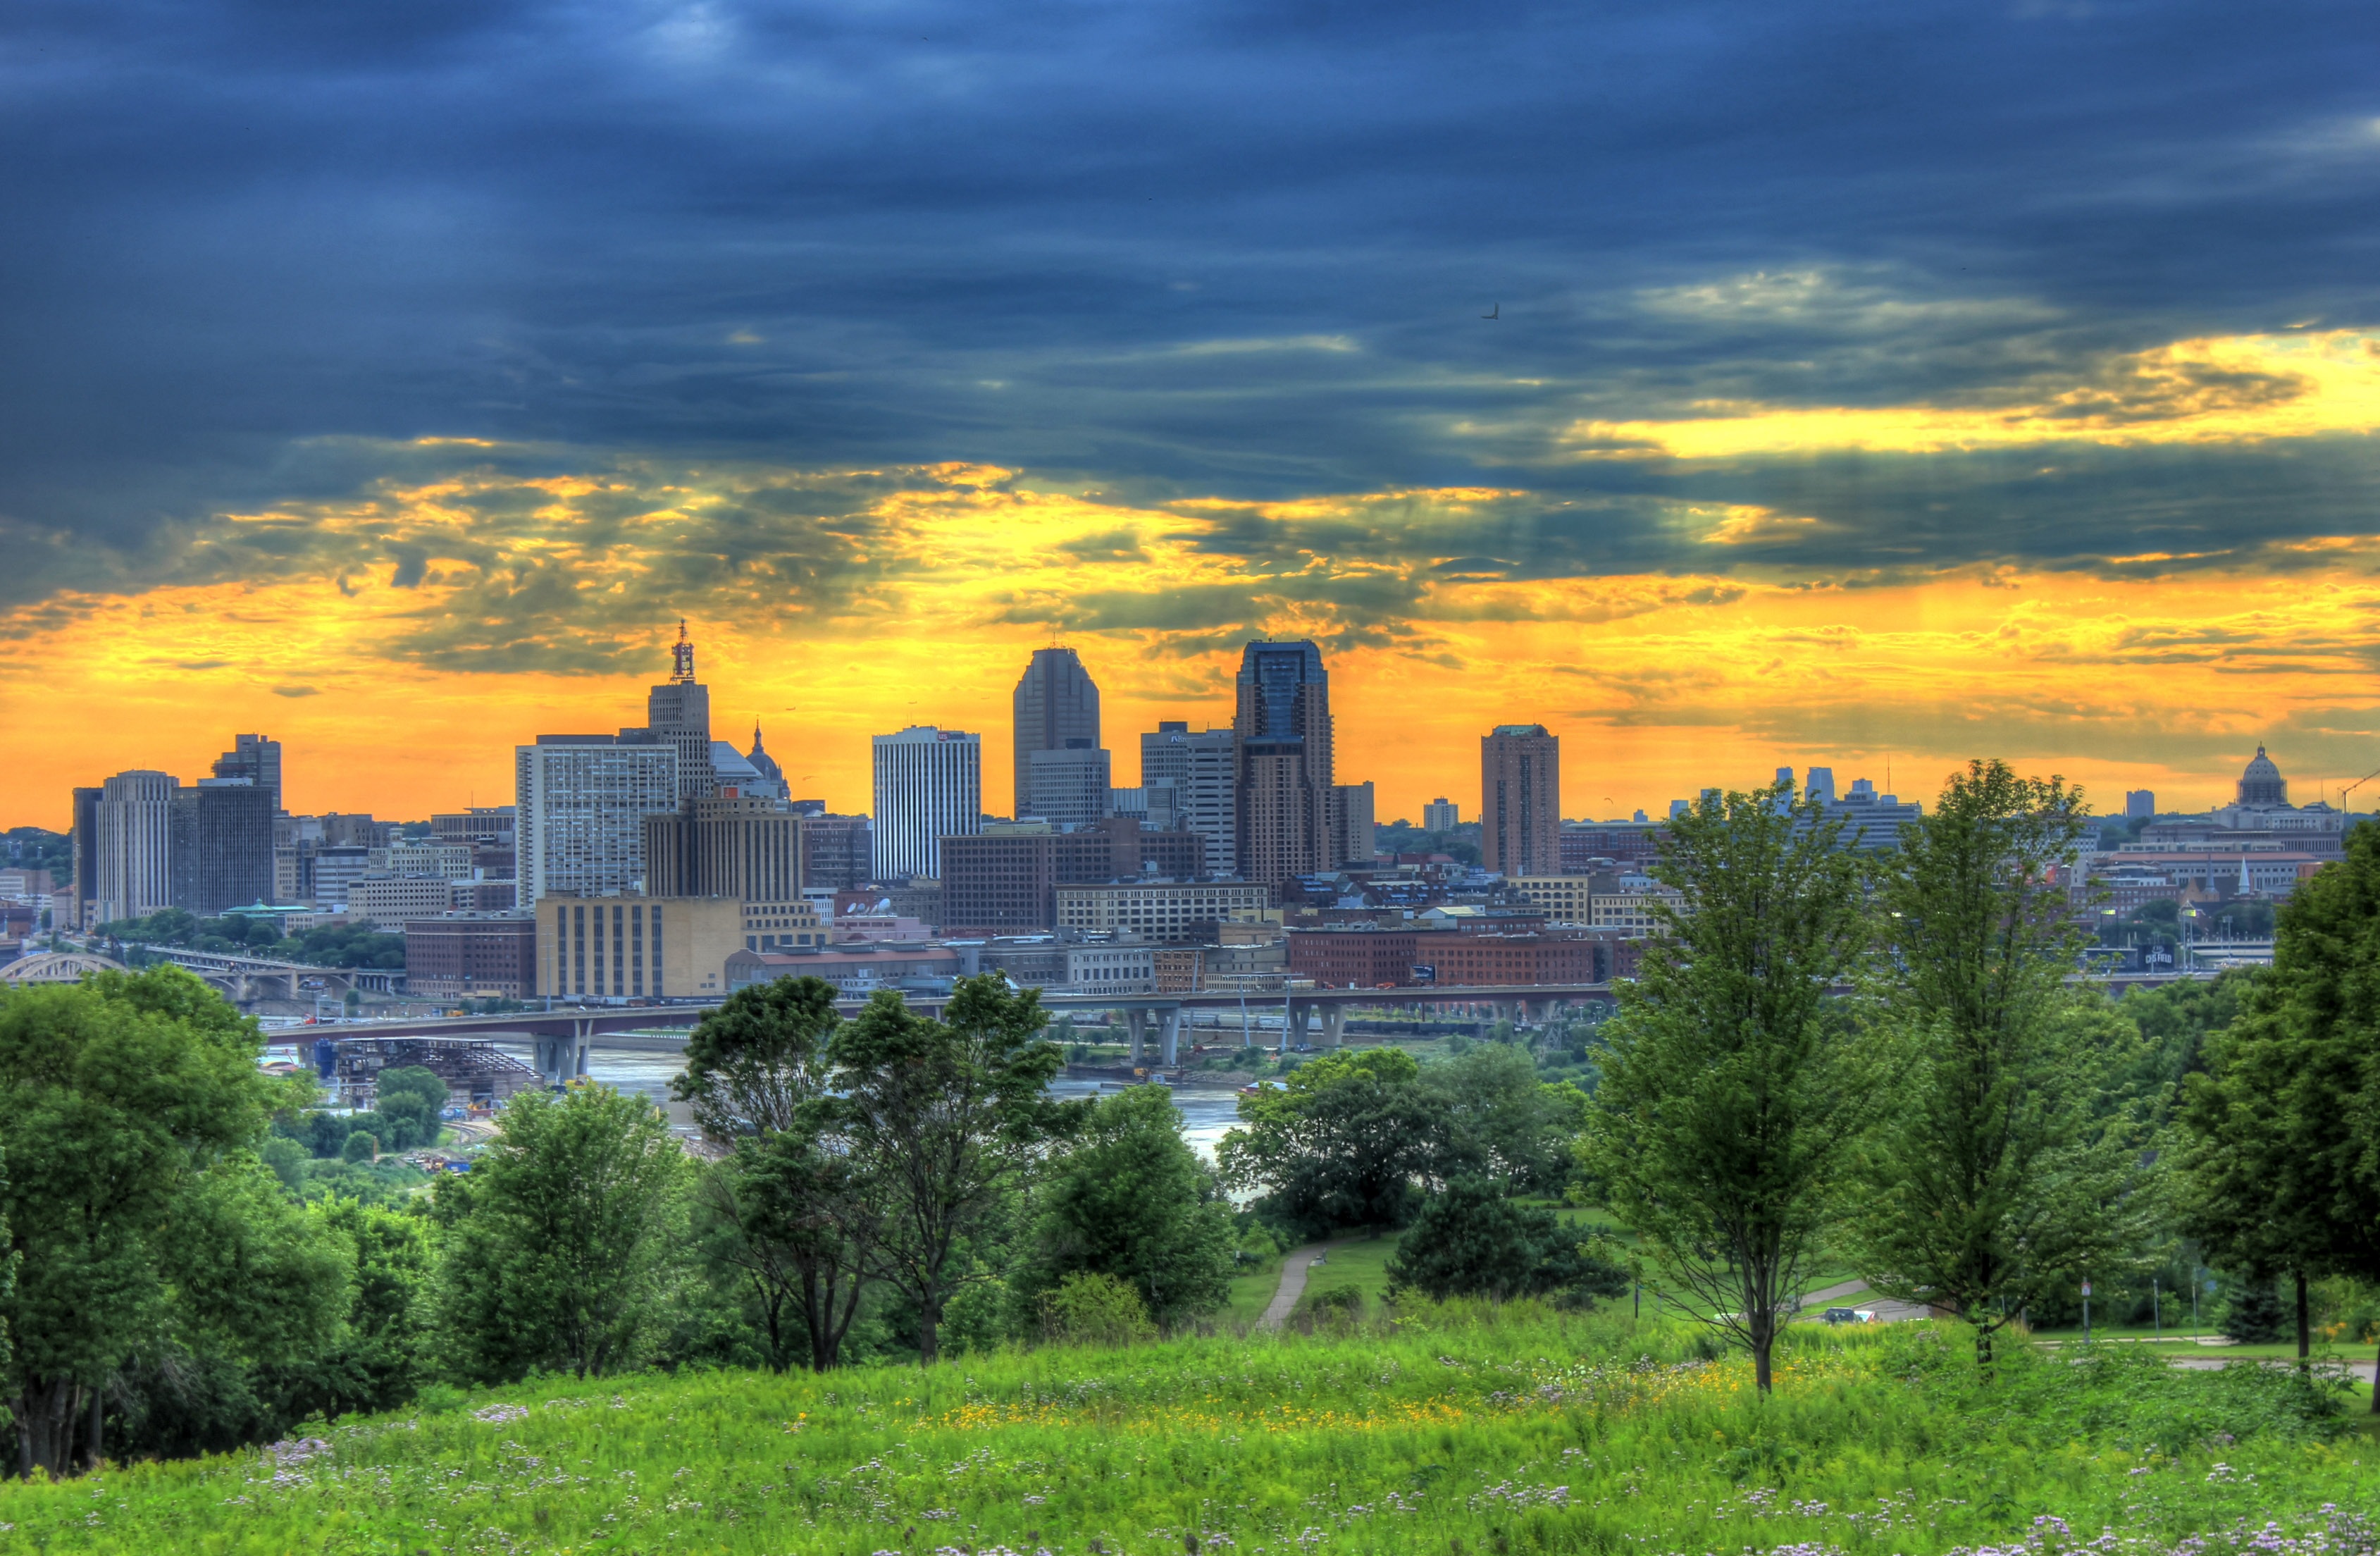
landscape, horizon, cloud, sky, sunset, skyline, morning, city, cityscape, panorama, dusk, evening, scenic, landmark, clouds, ecosystem, minnesota, minneapolis, st paul, geographical feature, human settlement